Lester B. Pearson

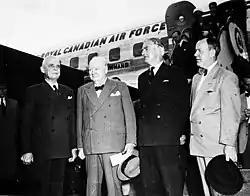
Prime minister Louis St. Laurent (far left) and Pearson (far right) welcome UK prime minister Sir Winston Churchill and foreign secretary Sir Anthony Eden at Rockcliffe Airport, Ottawa, on 29 June 1954.

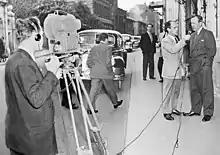
René Levesque interviews Pearson in Moscow, 1955

In 1948, before his retirement, prime minister King appointed Pearson Secretary of State for External Affairs in the Liberal government. Shortly afterward, Pearson won a seat in the House of Commons, for the federal riding of Algoma East in Northern Ontario. Pearson then served as Secretary of State for External Affairs for prime minister Louis St. Laurent, until the defeat of the St. Laurent government in 1957.